Jwala Gutta

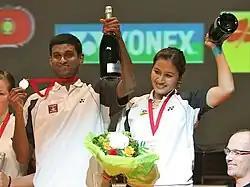
Gutta and Diju won the Chinese Taipei Open in 2009 becoming the first Indian pair to win Grand Prix Gold Event.

Gutta then split with her longtime partner Shruti Kurien due to compatibility issues. She then paired up with young Ashwini Ponnappa from Bangalore who was called up for the national camp just before the Commonwealth Games. She and Ponnappa then went on to win the sensational gold medal in the women's doubles at the New Delhi Commonwealth Games making history of winning the first gold medal for India in the event. They beat much higher ranked Singaporean pair of Shinta Mulia Sari and Yao Lei in the finals 21–15, 21–19 in front of the cheering home crowd and set the stadium ablaze with their win. Gutta and Ponnappa then became household names after winning the medal in front of home crowd. Since, their Gold Medal effort at the games they brought women's doubles into limelight in the country.